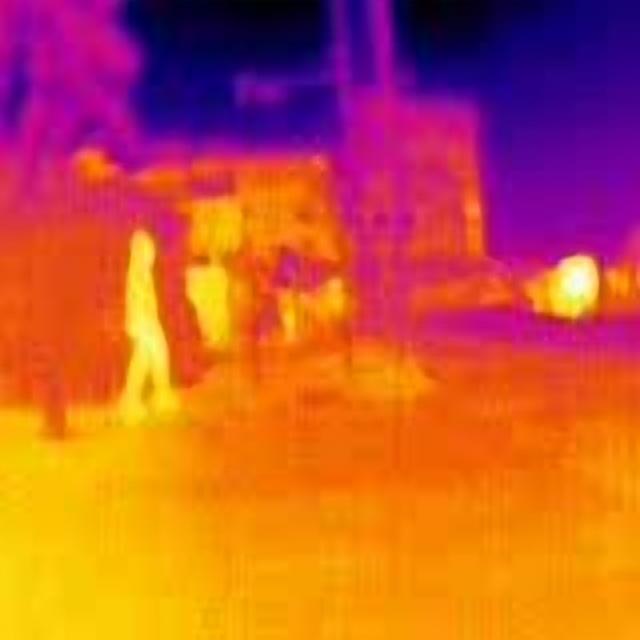
Detected objects:
label: person